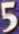
Number: 5